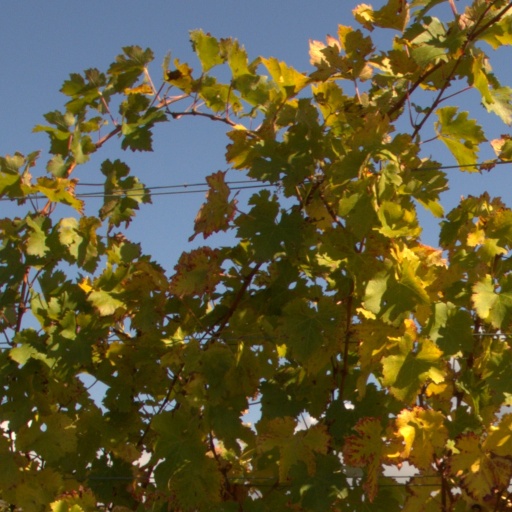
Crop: grape